United States Air Forces in Europe – Air Forces Africa

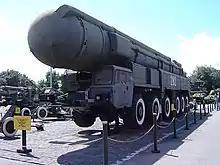
Soviet SS-20 IRBM

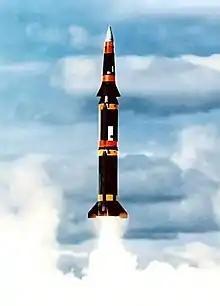
Pershing II IRBM

By 1975, NATO had lost its strategic nuclear lead over the Soviet Union and with the introduction of the Soviet RT-21M Pioneer (NATO designation SS-20 Saber) had even fallen behind. On 12 December 1979, the U.S. decided to deploy 572 new nuclear missiles in Europe: 108 Pershing II missiles to be operated by the U.S. Army and 464 BGM-109G Ground Launched Cruise Missiles, also known as the Gryphon and based on the U.S. Navy's nuclear Tomahawk Land Attack Missile (TLAM-N), to be operated by the USAF. Of the cruise missiles, 160 were stationed in England, 96 in West Germany, 112 in Italy, 48 in the Netherlands, and 48 in Belgium. All 108 Pershings were stationed in West Germany. The second significant aspect of the NATO decision was the readiness to 'horse trade' with the Soviet Union for the reduction or total elimination of these missiles against similar reductions or elimination of the Russian SS-20s.